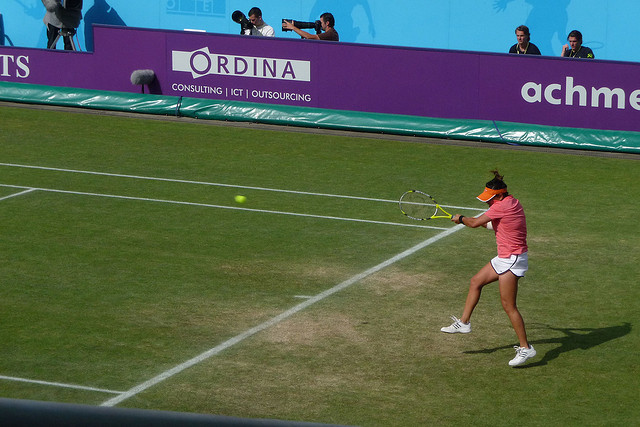
vận động viên tennis nữ vừa thực hiện cú đỡ bóng bằng vợt